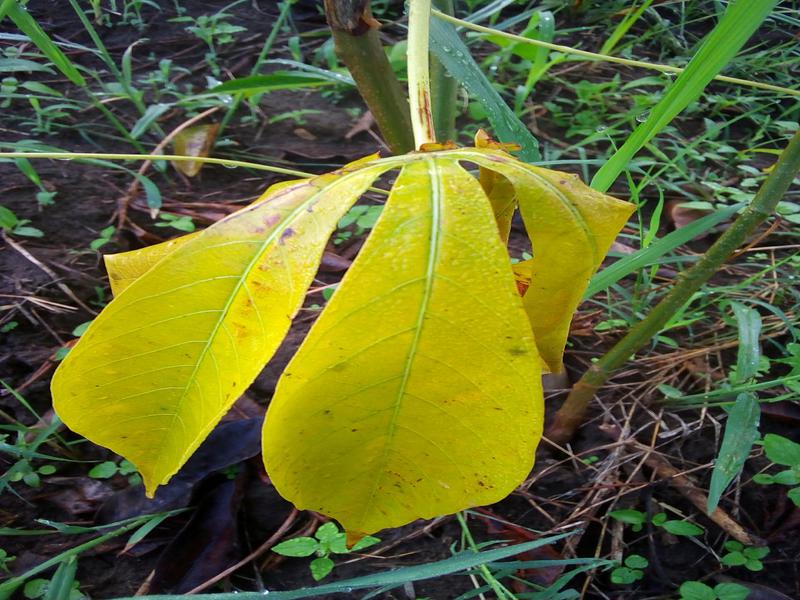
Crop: cassava
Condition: healthy